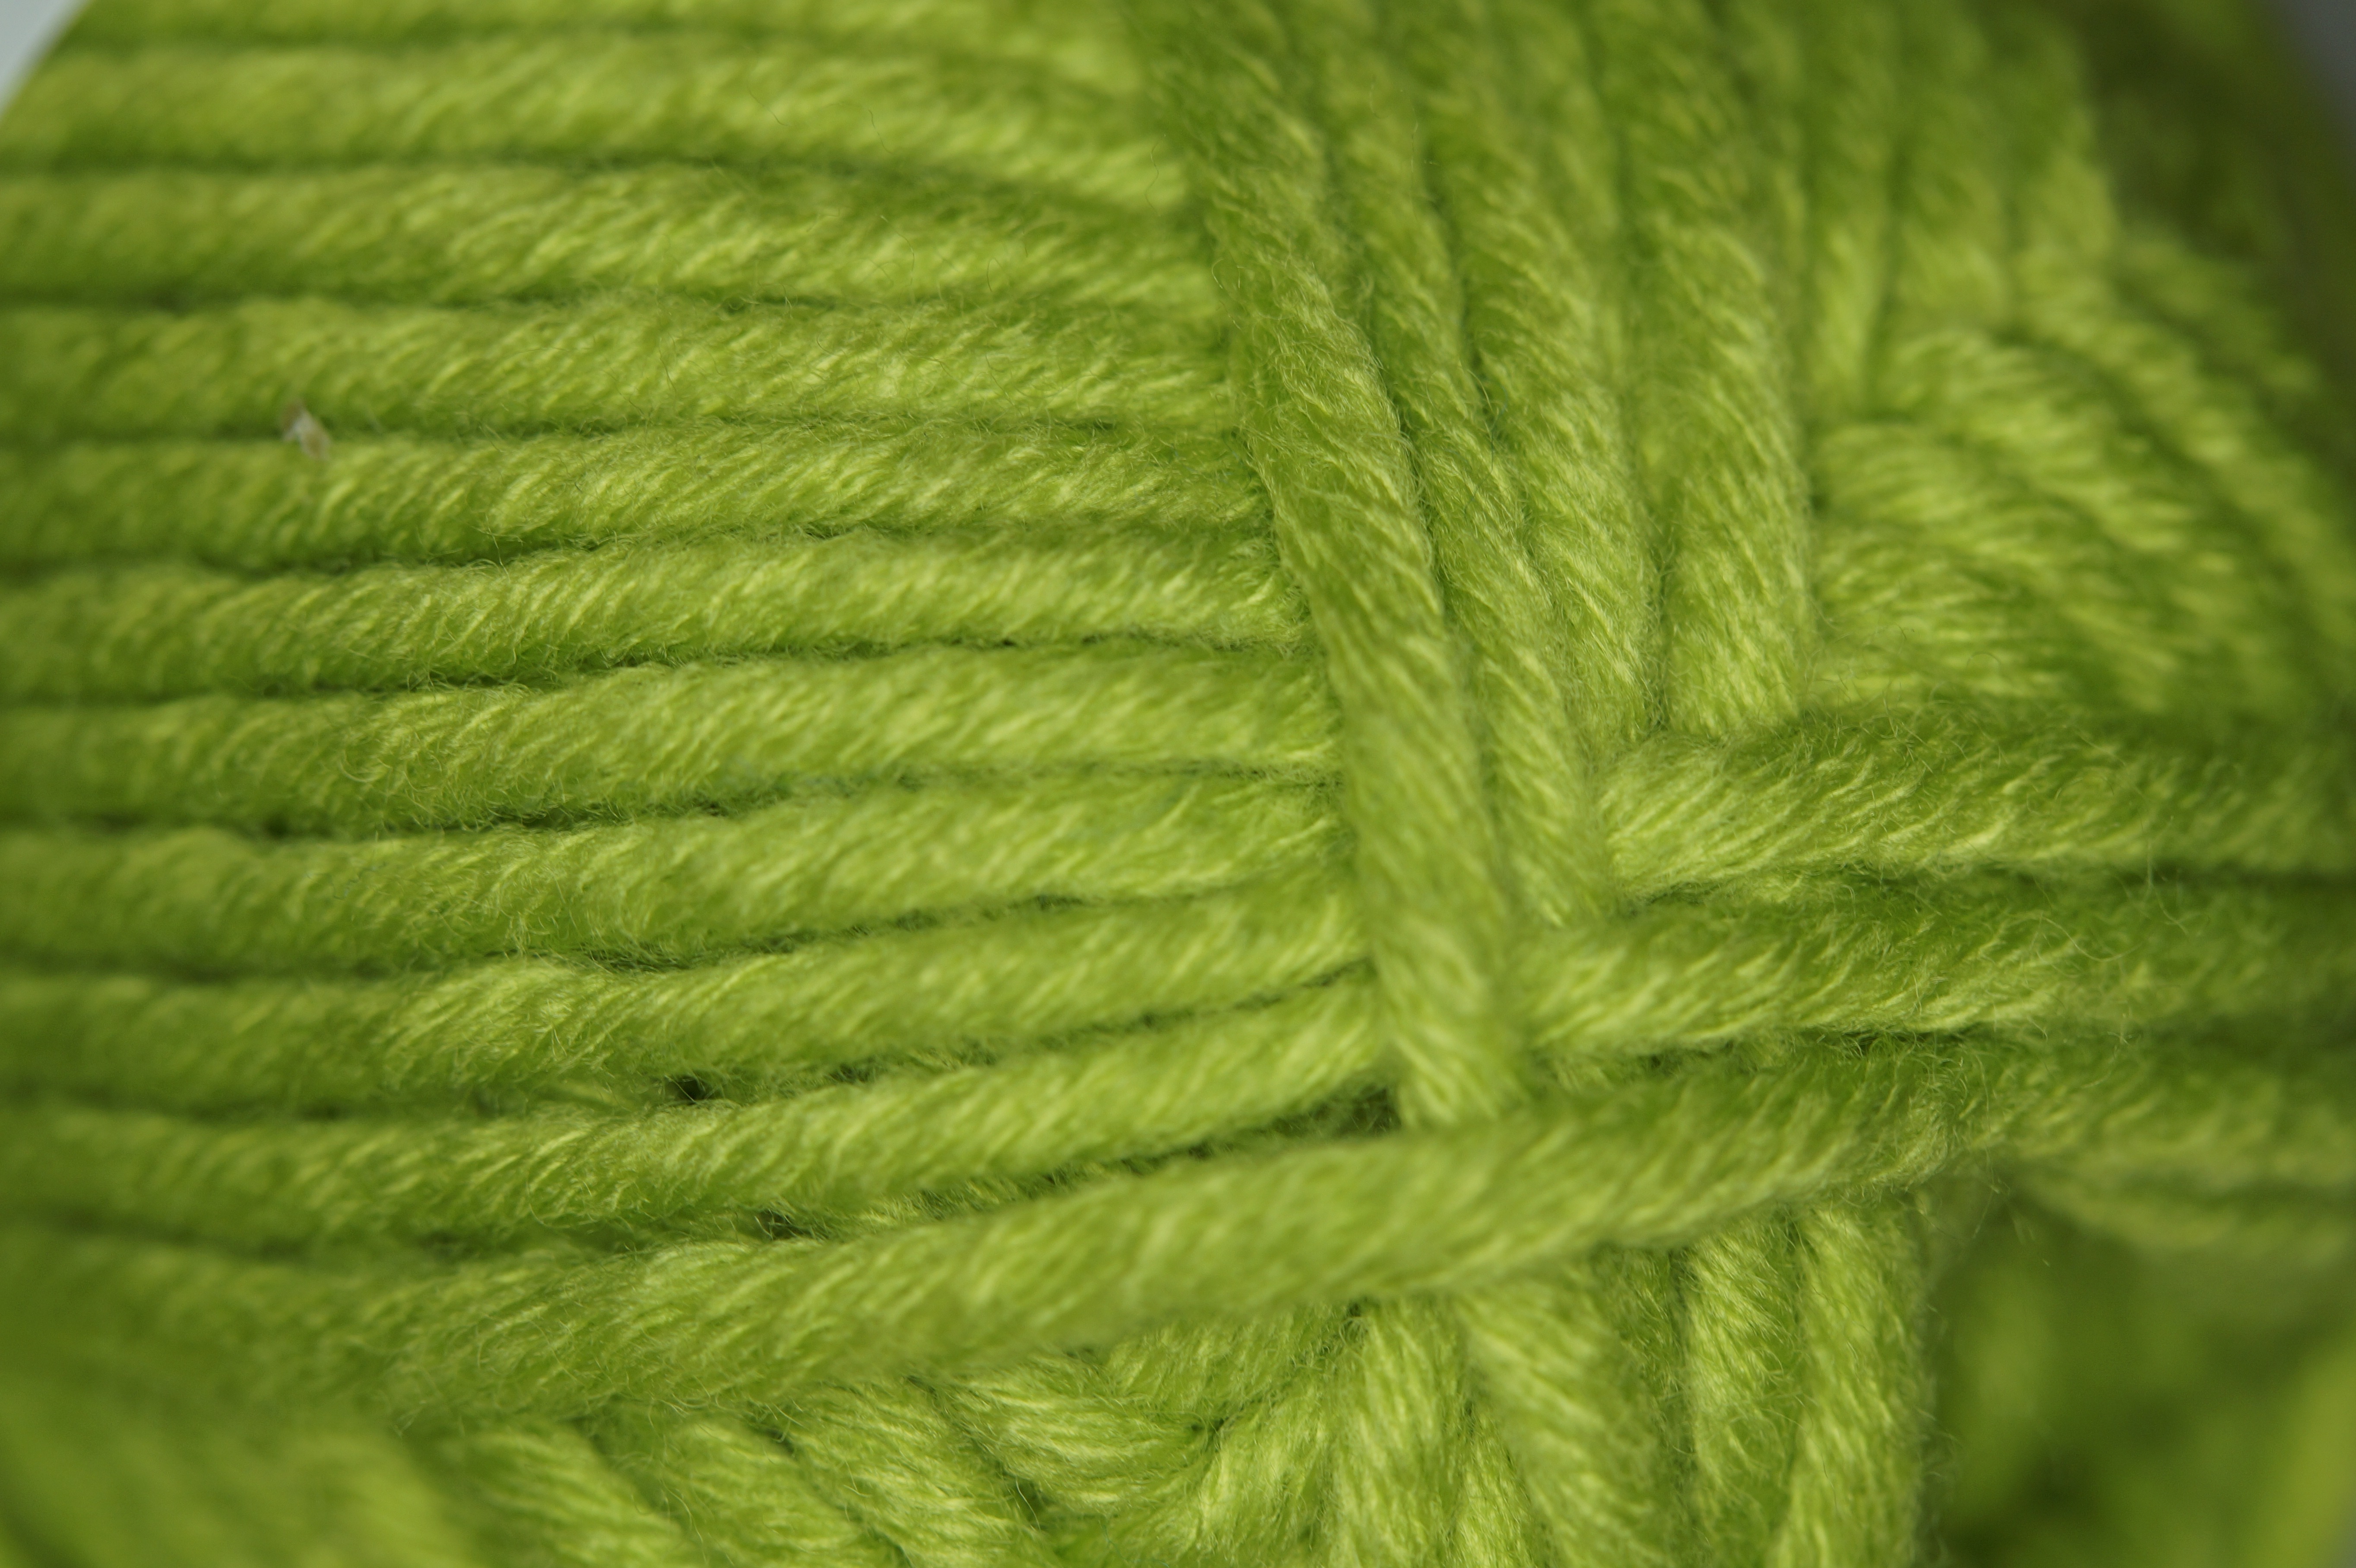
structure, texture, leaf, pattern, green, knit, close, cord, wool, material, thread, woolen, crochet, textile, art, background, net, tangle, coiled, woollen, cat's cradle